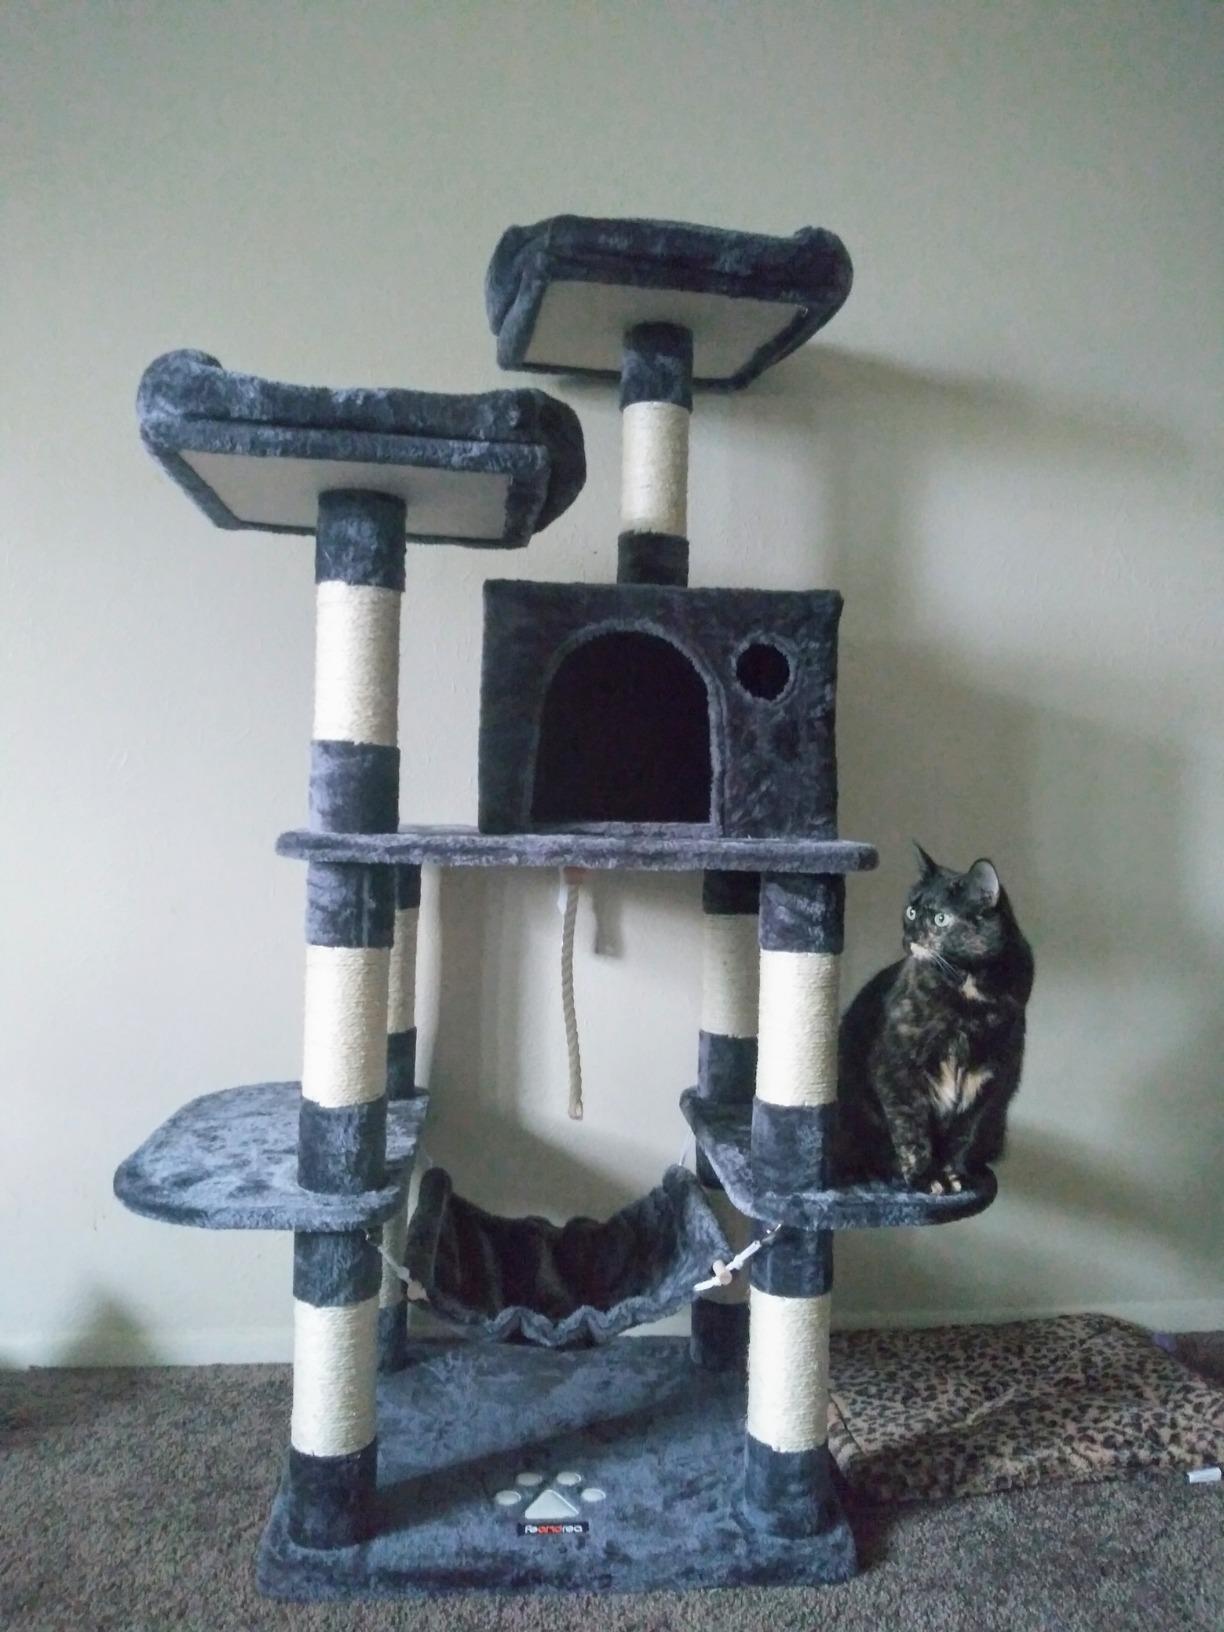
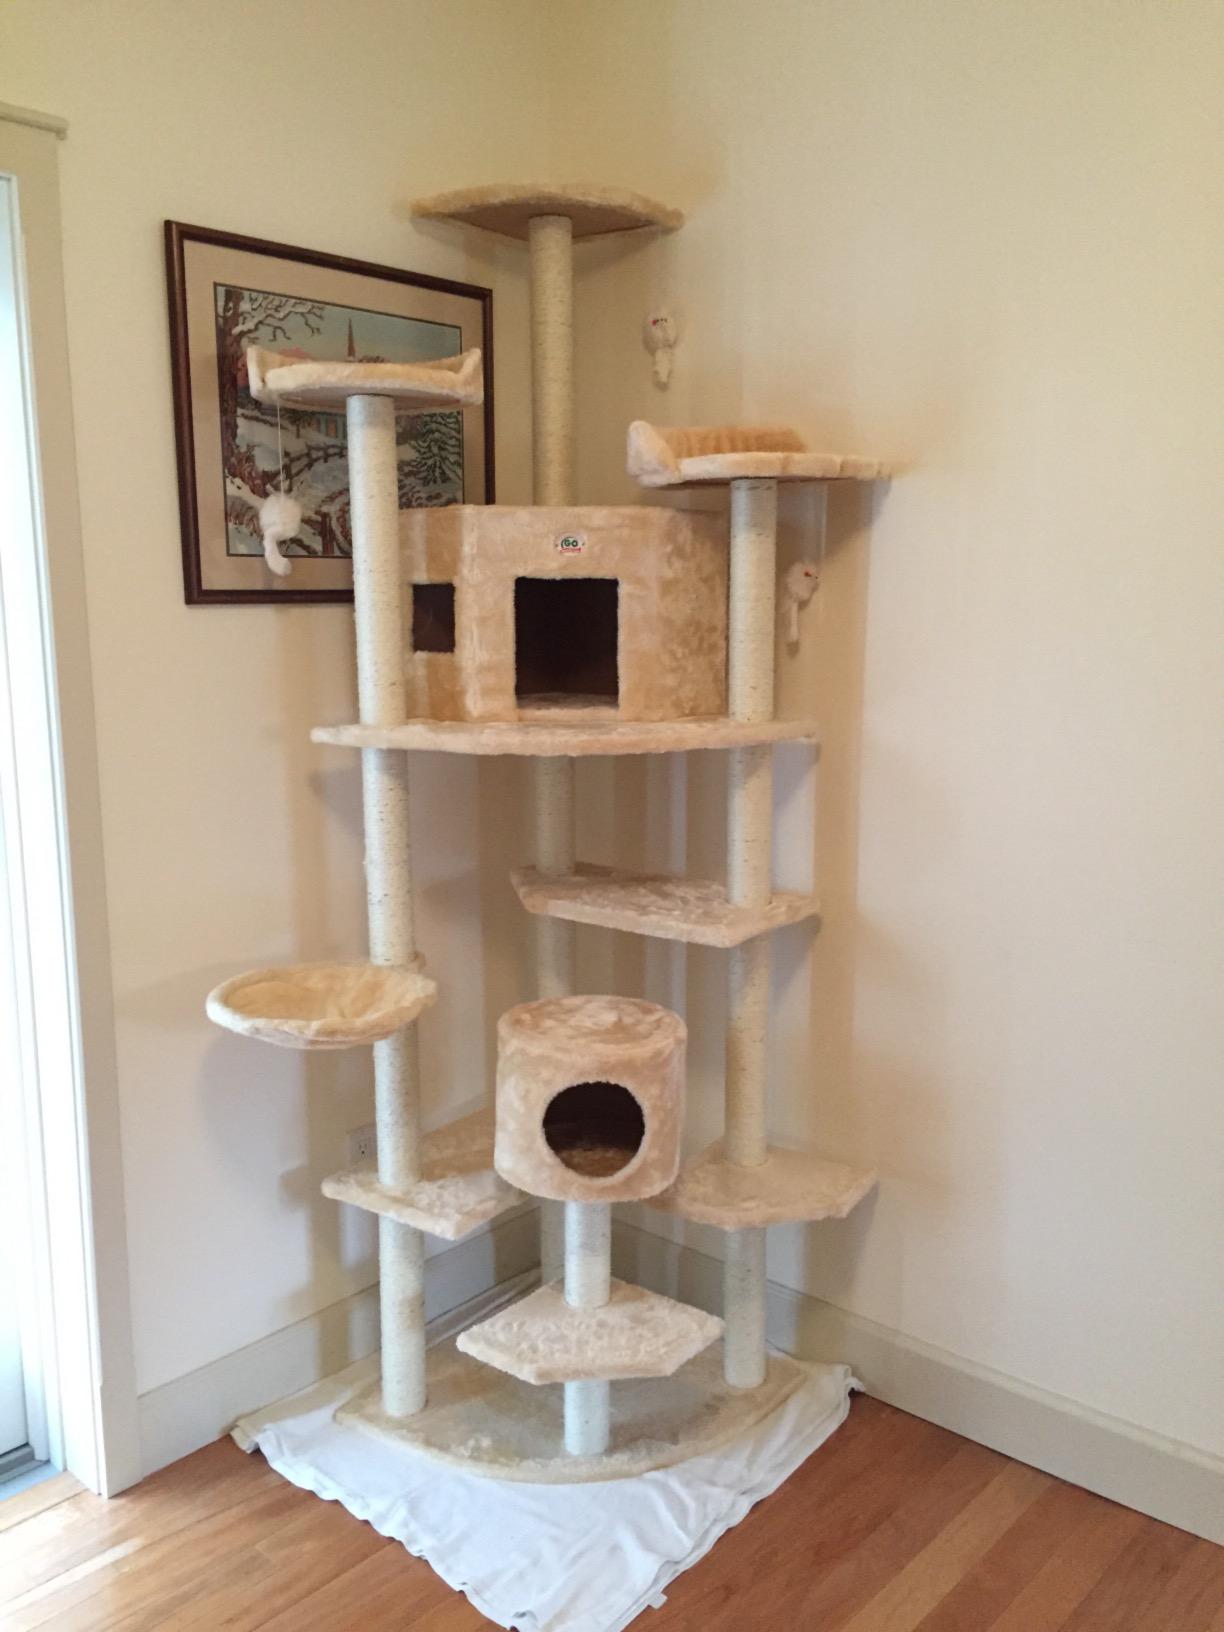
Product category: items_cat tree
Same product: no